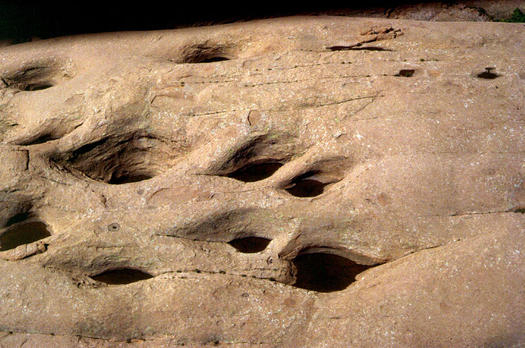
Texture: potholed